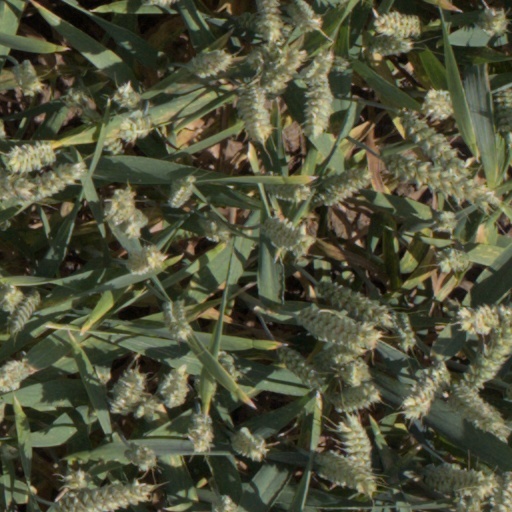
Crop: wheat